Coat of arms of Kirklees

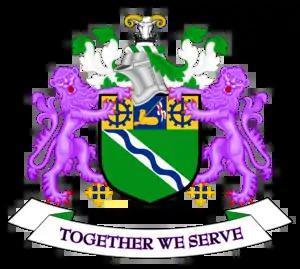
The coat of arms of Kirklees Borough Council

The coat of arms of Kirklees Metropolitan Borough Council was granted on 24 June 1974. This was just a few months after the district of Kirklees was created as part of the new metropolitan county of West Yorkshire. It is rarely used by the Council who, until 2007, preferred to use a logo that is based upon the arms.